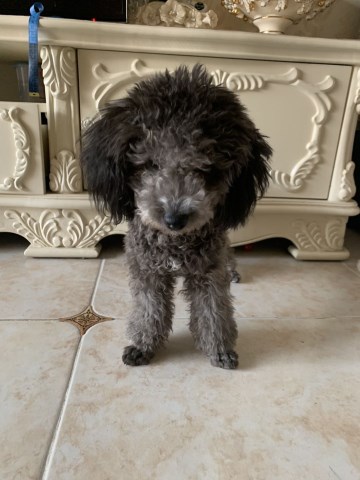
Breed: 2925-n000114-toy_poodle